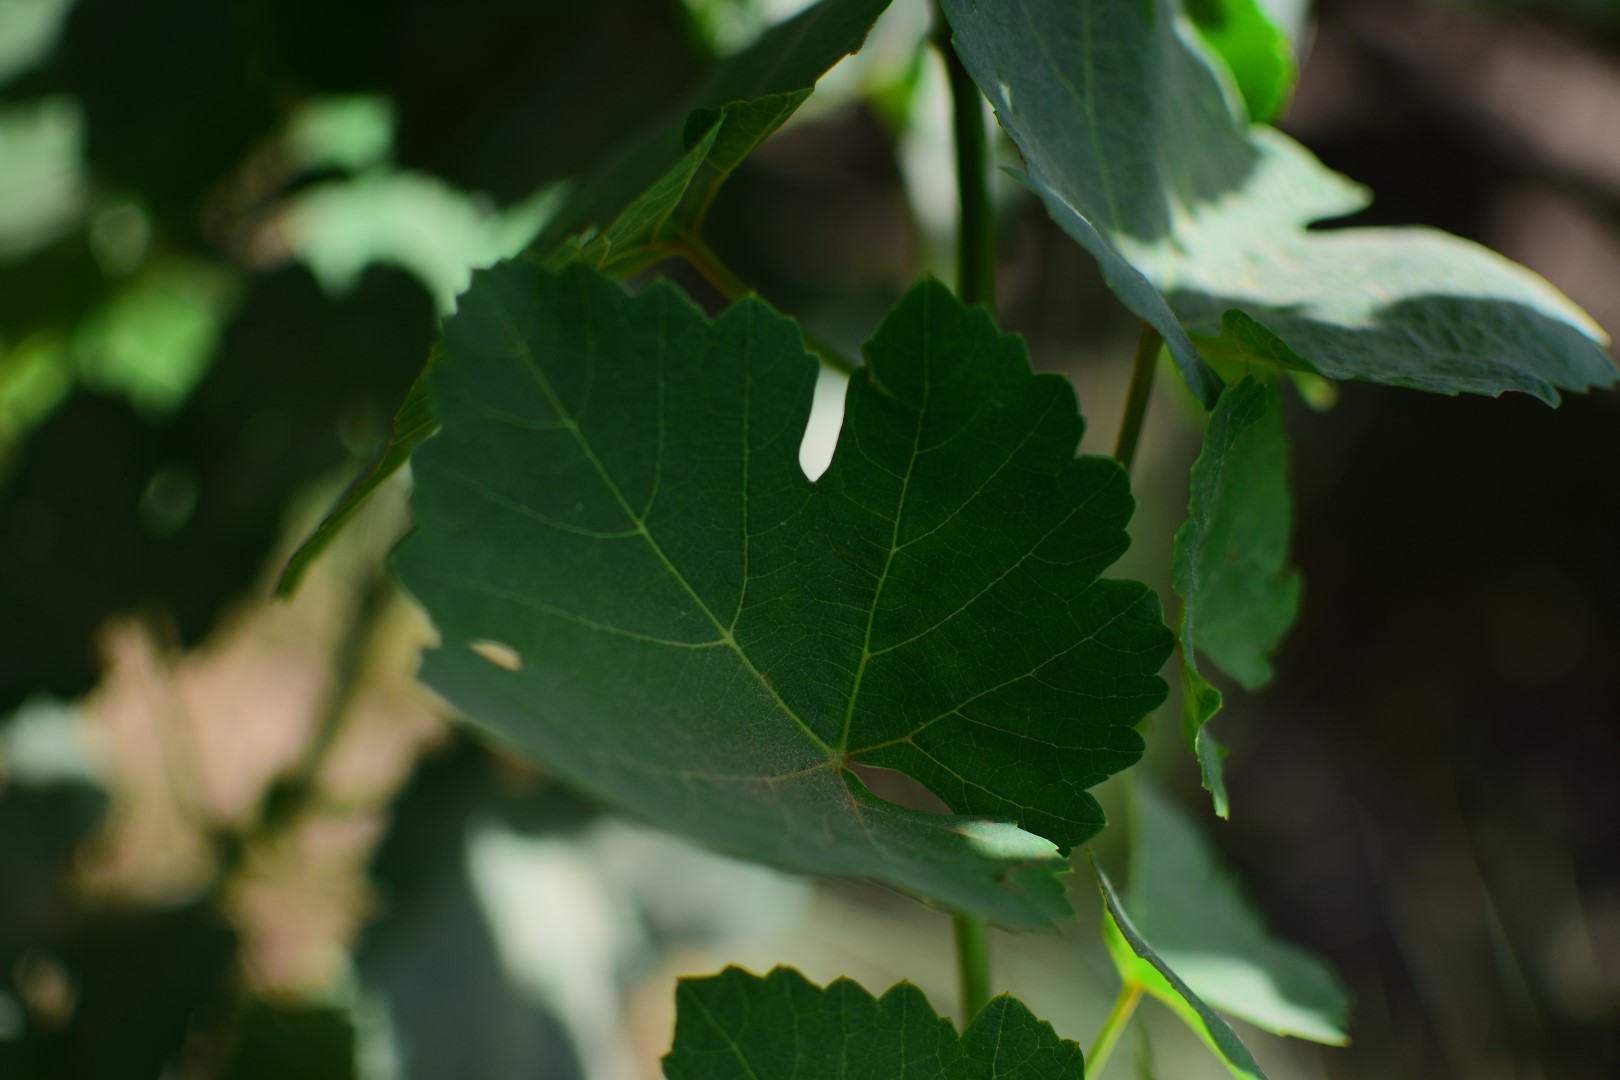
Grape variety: Shdah